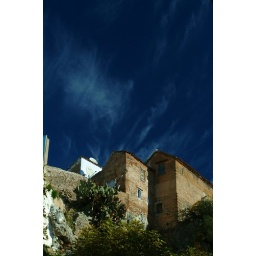
we never get this blue blue sky in Singapore. Chefcheoun.